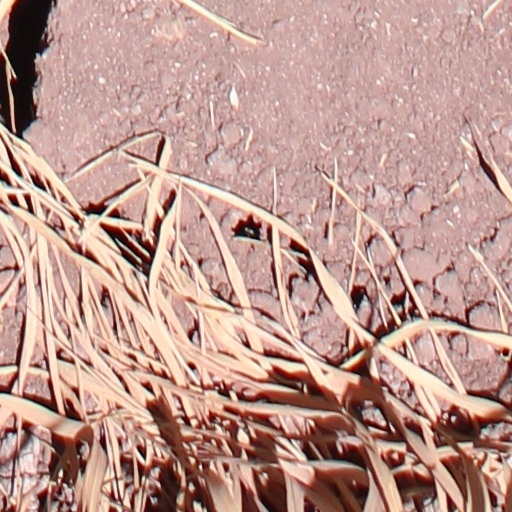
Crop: wheat